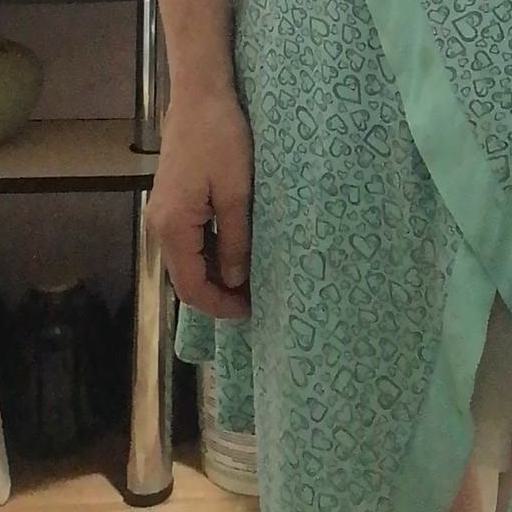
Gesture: no_gesture